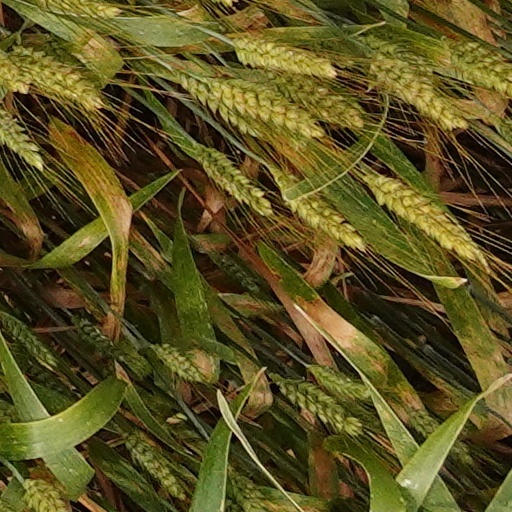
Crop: wheat